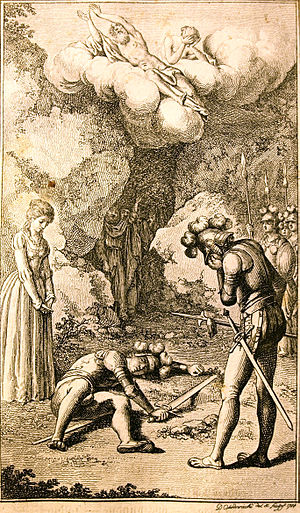
Johannes Ewald / Rungstedlund / Balders Død
Balders Død. Illustration af Daniel Chodowiecki. Fra Ewalds Samlede Skrifter, bind 3, 1787.
Johannes Ewald var en dansk digter og dramatiker. Han regnes som Danmarks første moderne digter, der skriver ud fra et personligt udgangspunkt.